Prancercise

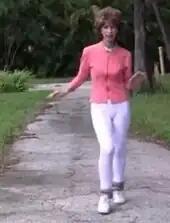
Screenshot from "Prancercise: A Fitness Workout"

Joanna Rohrback graduated from Florida Atlantic University with a bachelor's degree in Health Services in 1978. Around 1989 she became a "committed exercise devotee", regularly working out on the Boardwalk in Hollywood Beach, Florida. One morning, Rohrback began "nearly dancing" while power walking, which she cites as the inspiration for prancercise. Later that year, she created the first video to feature the routine entitled “Funky Punky’s Prancercise Program.” She coined the term to elicit the “strength and beauty of a horse.”